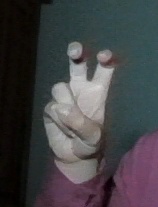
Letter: toot